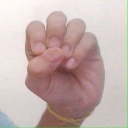
अक्षर: उ